Rashid Al Leem

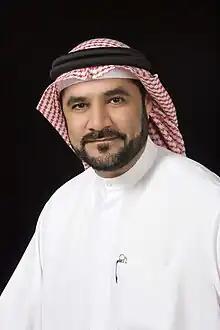

H.E Dr. Rashid Alleem (Arabic: راشد الليم; born Rashid Obaid Juma Alleem) is the former chairman of Sharjah Electricity and Water Authority (SEWA). He is one of the Arab world’s most respected voices on leadership, sustainability, and purpose-driven business. Widely recognized as a visionary thinker and reformer, he has devoted his life to helping organizations unlock their true potential by aligning profit with purpose and performance with principle.